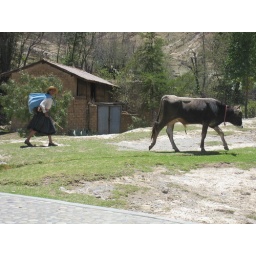
Woman and cow walking in Chongos Bajo